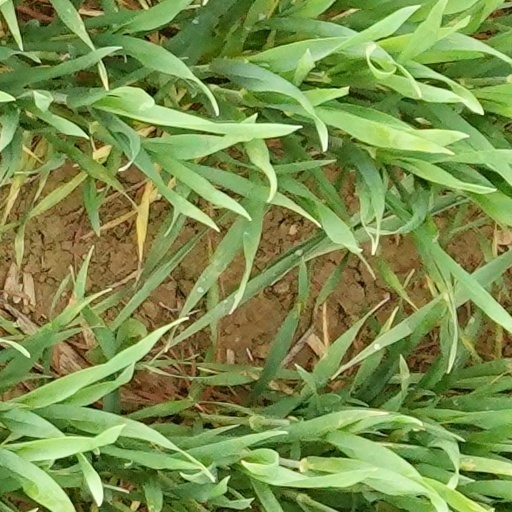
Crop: wheat